Kinmen

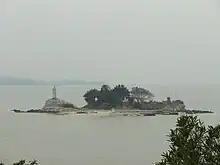
Jiangong Islet, with a Koxinga monument, in Kinmen Harbor

Kinmen (金門) means 'golden gate'. The name was first recorded in 1387 when the Hongwu Emperor appointed Zhou Dexing to administer the island and protect it from pirate attacks. The spelling "Kinmen" is a postal romanization. This transcription system is a variation of Nanking Syllabary, a system developed by Herbert Giles in 1892. It was adopted by the Chinese Imperial Post, part of the Chinese Maritime Customs Service led by Irishman Robert Hart. It is based on pronunciation in the Southern Mandarin, or Jianghuai, dialect. This dialect is widely spoken in Jiangsu and Anhui provinces, including the city of Nanjing. The Taiwanese Ministry of Foreign Affairs uses "Kinmen," while the United States Board on Geographic Names gives "Kinmen Island." Jinmen is the island's name both in Tongyong Pinyin and in Hanyu Pinyin. Chin-men / Chinmen is the Wade–Giles romanization of the county and island's name.